Gunnersbury station

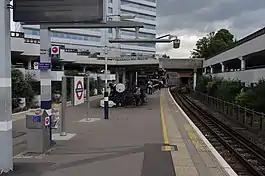
North-east bound view of District line station platforms as seen in June 2012

Gunnersbury is an interchange station in Gunnersbury, London, situated on the District line of the London Underground and the Mildmay line of the London Overground. The station is located off Chiswick High Road (A315) and opened on 1 January 1869.